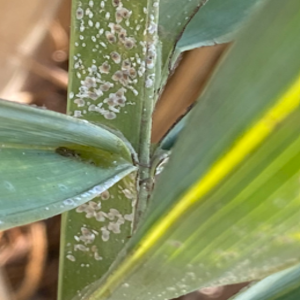
Label: Parlatoria Blanchardi